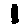
Label: 1